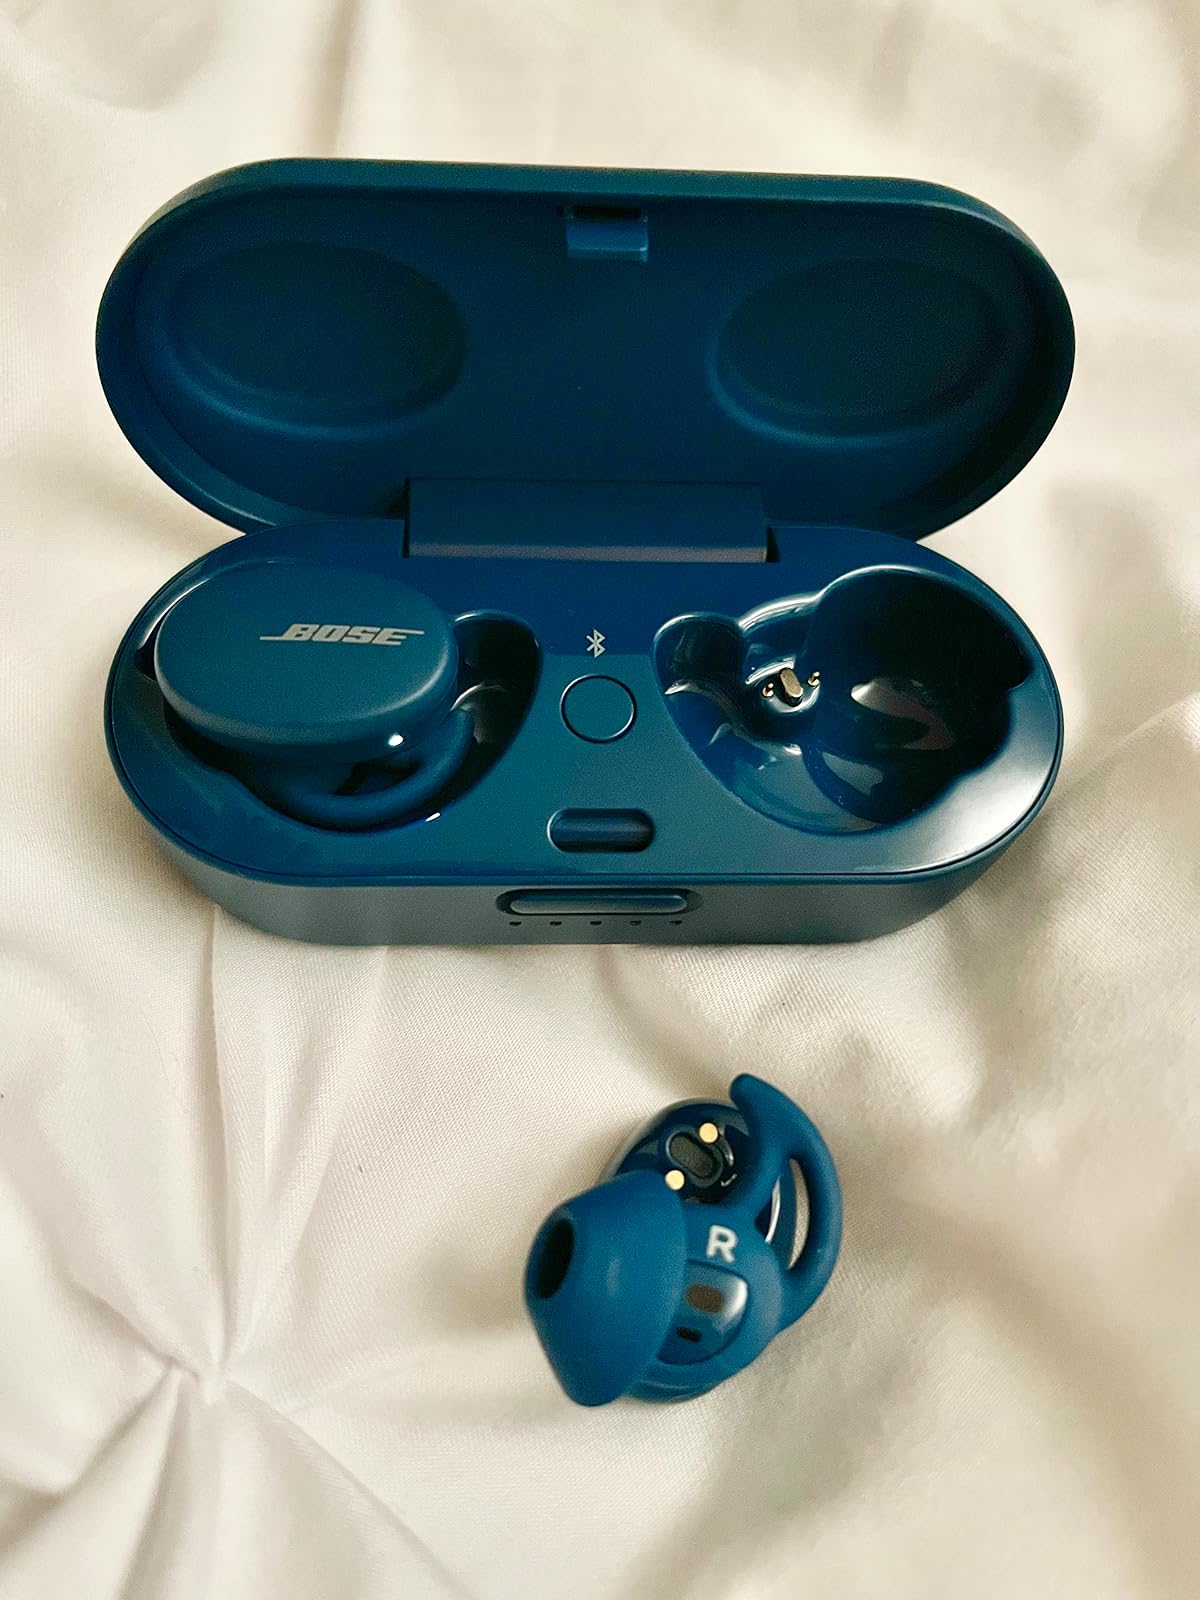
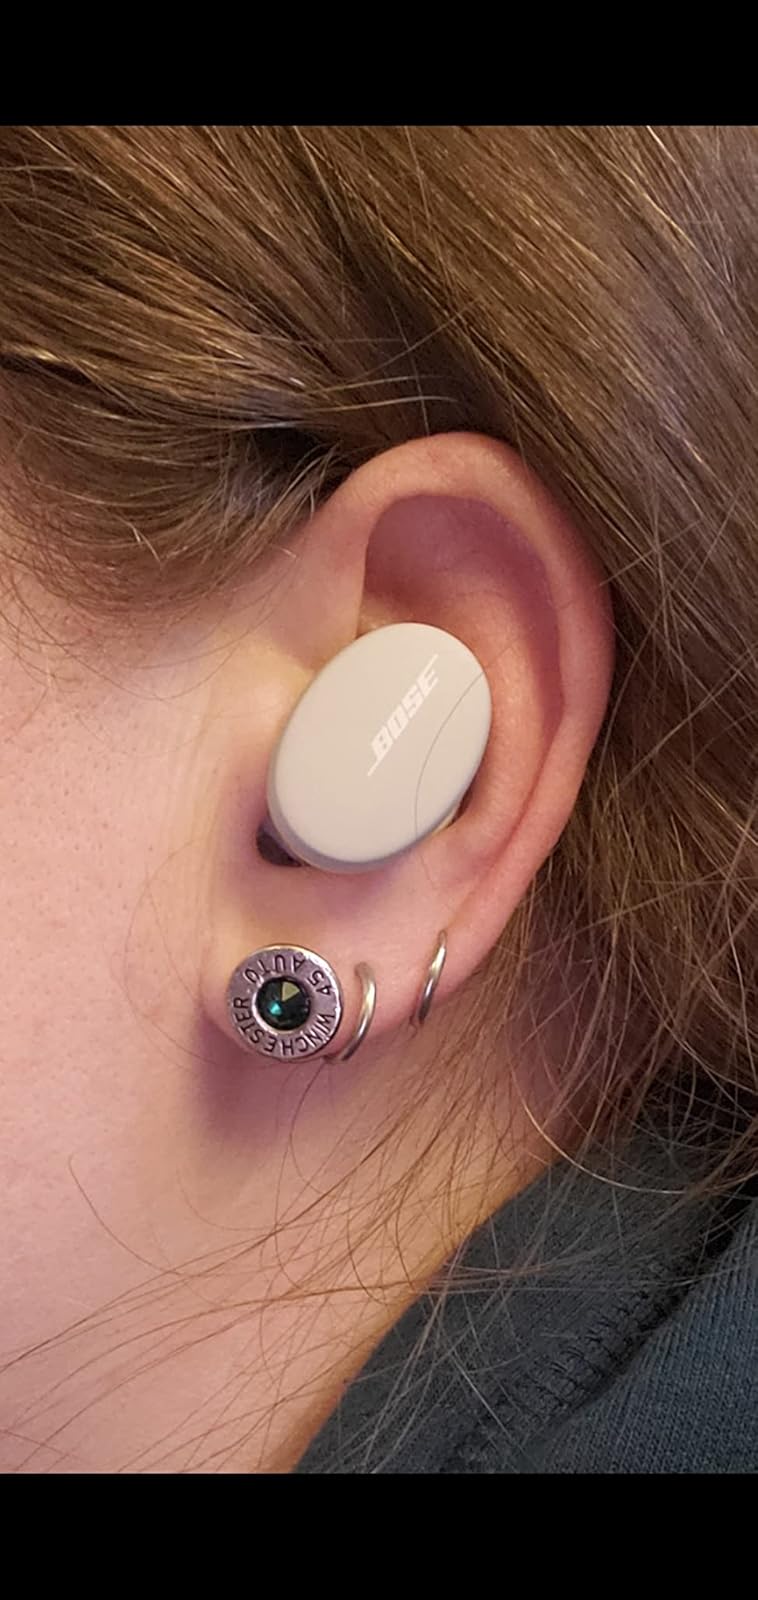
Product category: earbuds
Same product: no